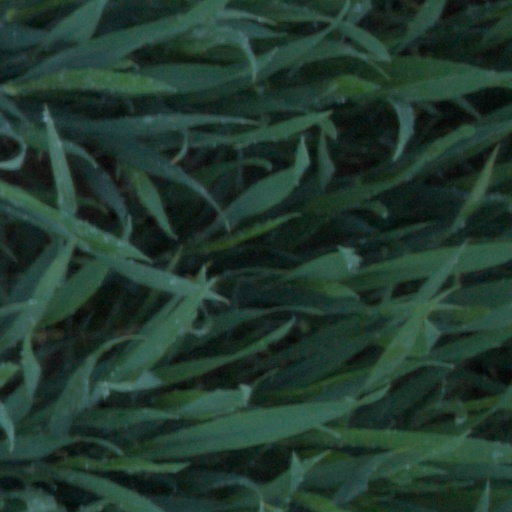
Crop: wheat